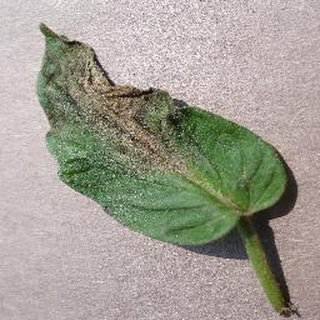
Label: tomato_late_blight